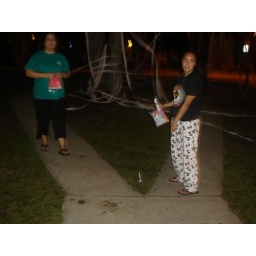
Me forking the yard of the TKE house while the guys were away.... there is toilet paper in the trees.